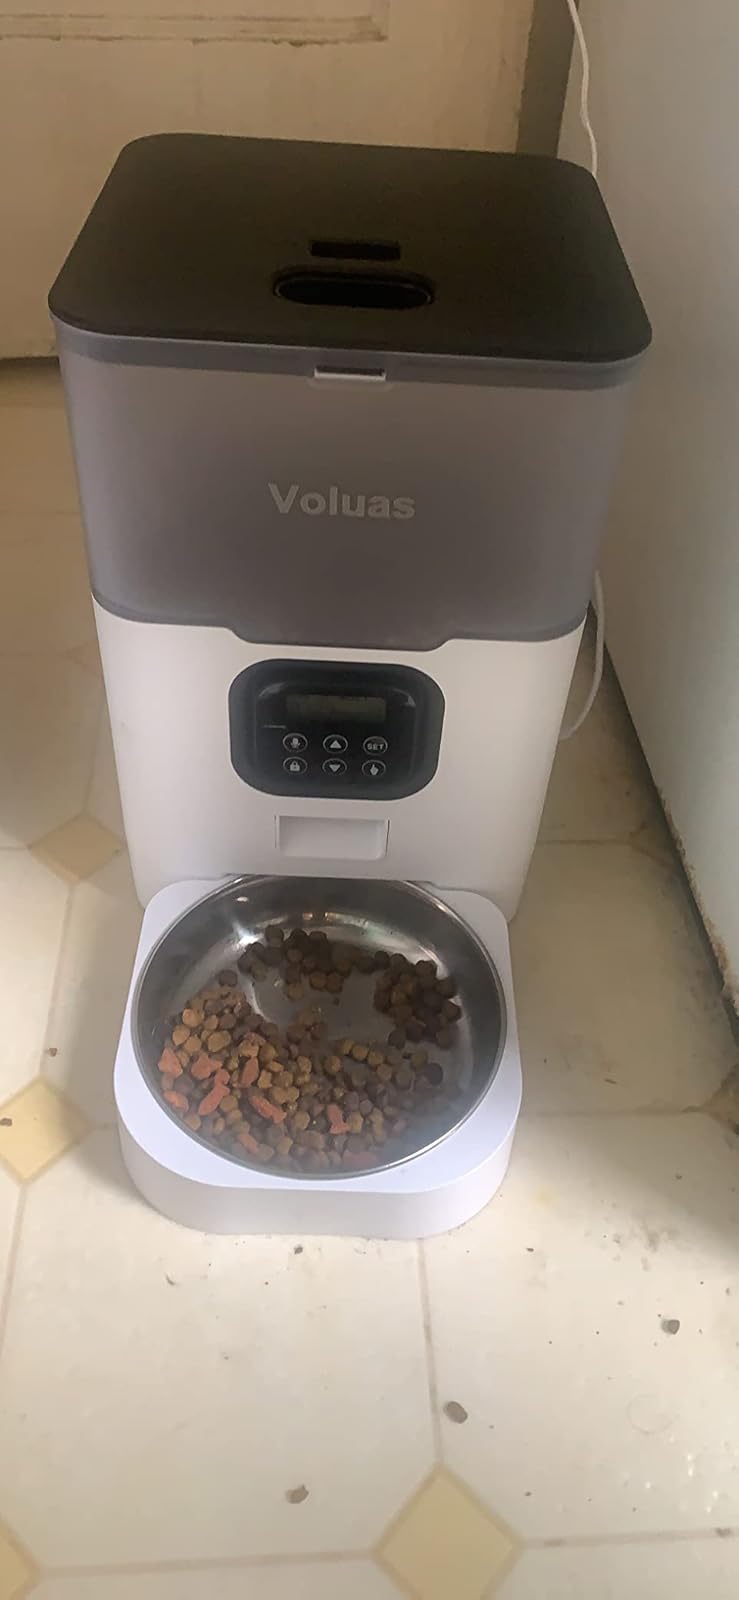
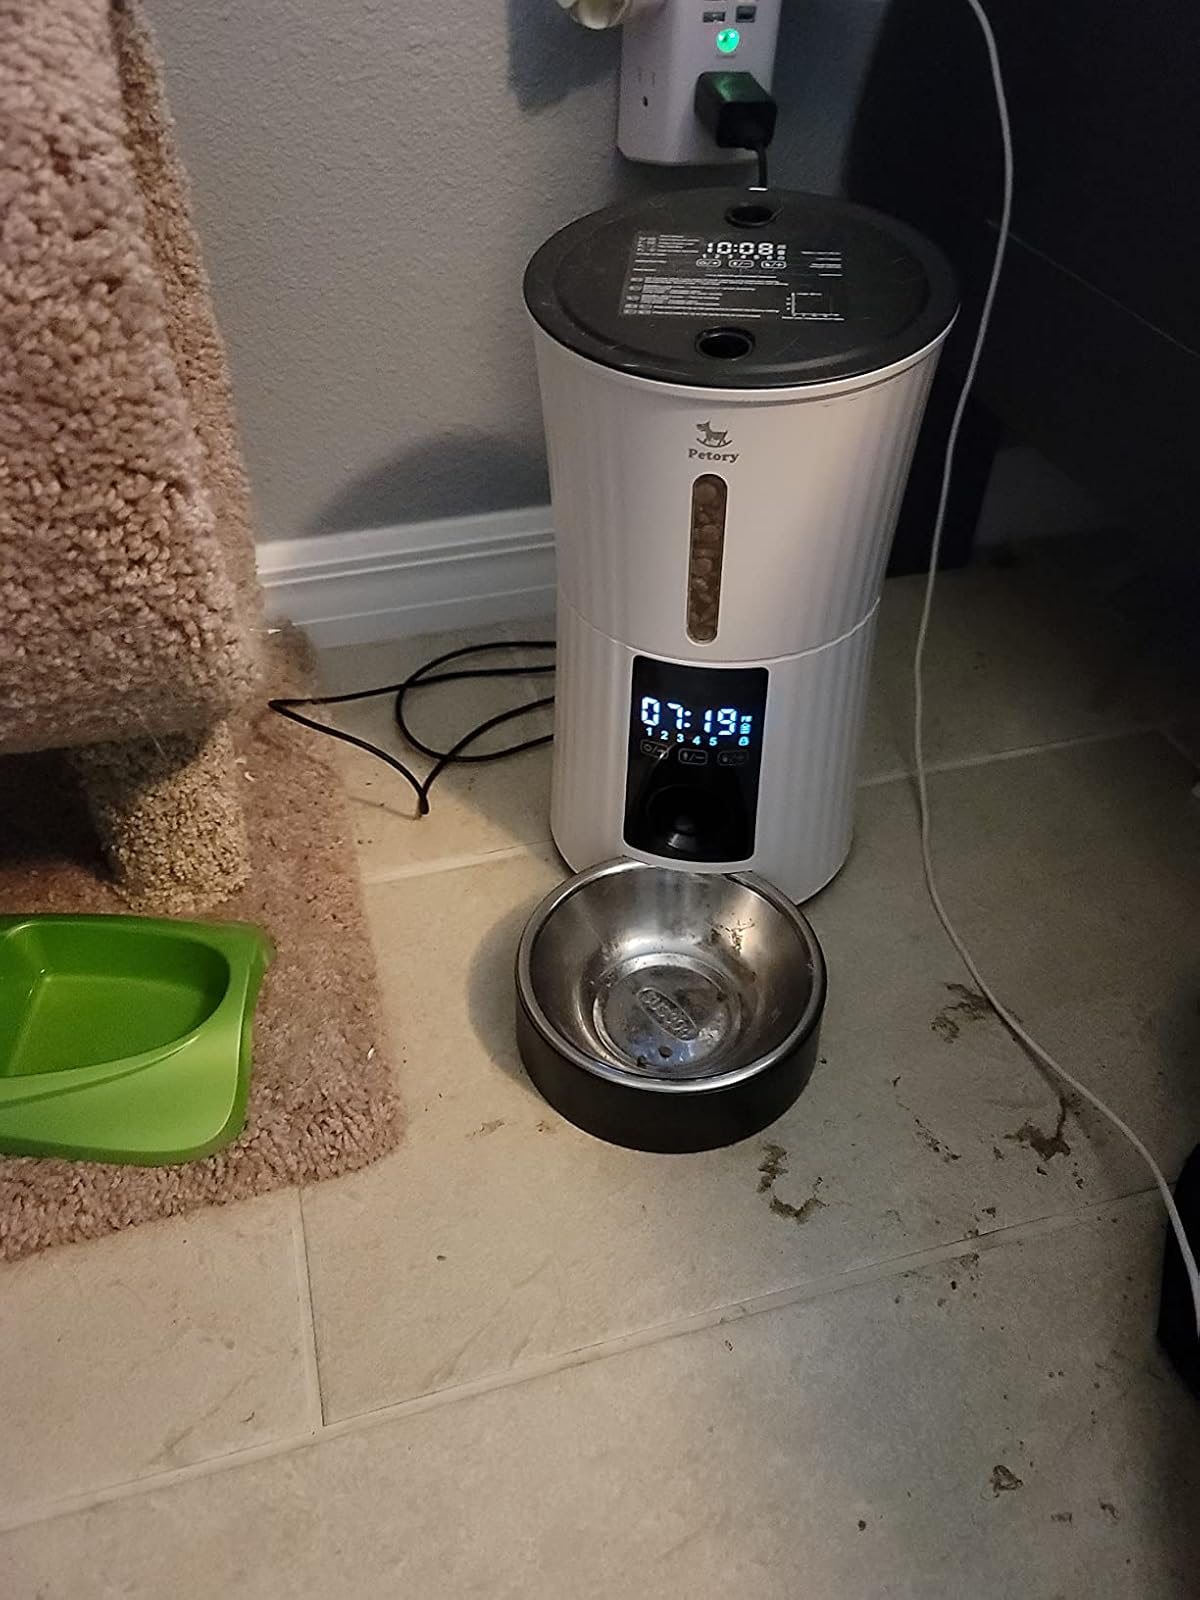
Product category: items_feeder
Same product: no